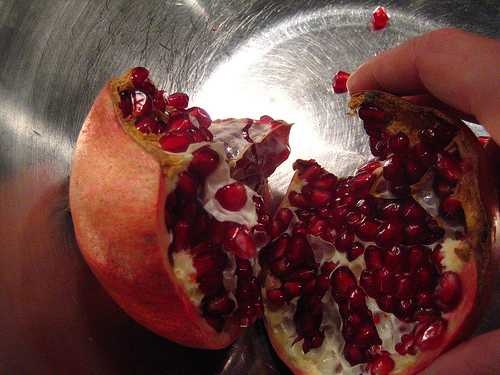
Label: Pomegranate